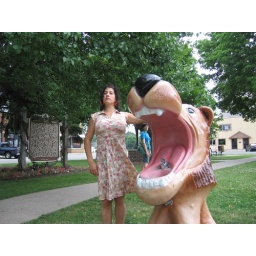
lara shows much dignity in the face of this giant lion head water fountain, nay, bubbler